Rick Stelmaszek

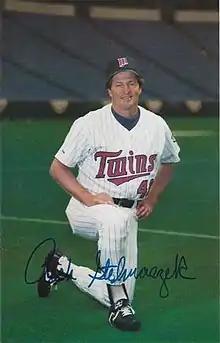
Stelmaszek in 1987 as a coach for the Minnesota Twins

Richard Francis Stelmaszek (October 8, 1948 – November 6, 2017) was an American Major League Baseball catcher, and bullpen coach for the Minnesota Twins.